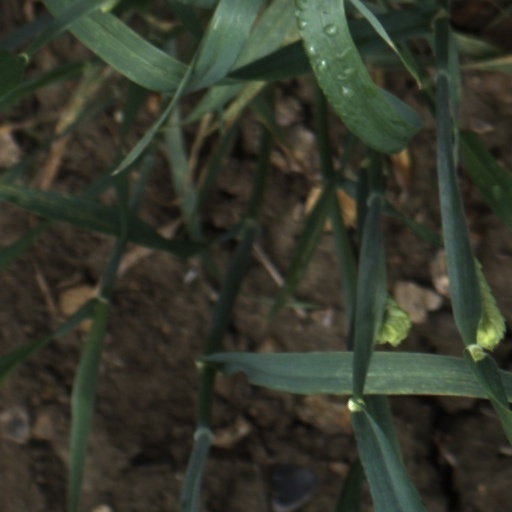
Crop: wheat